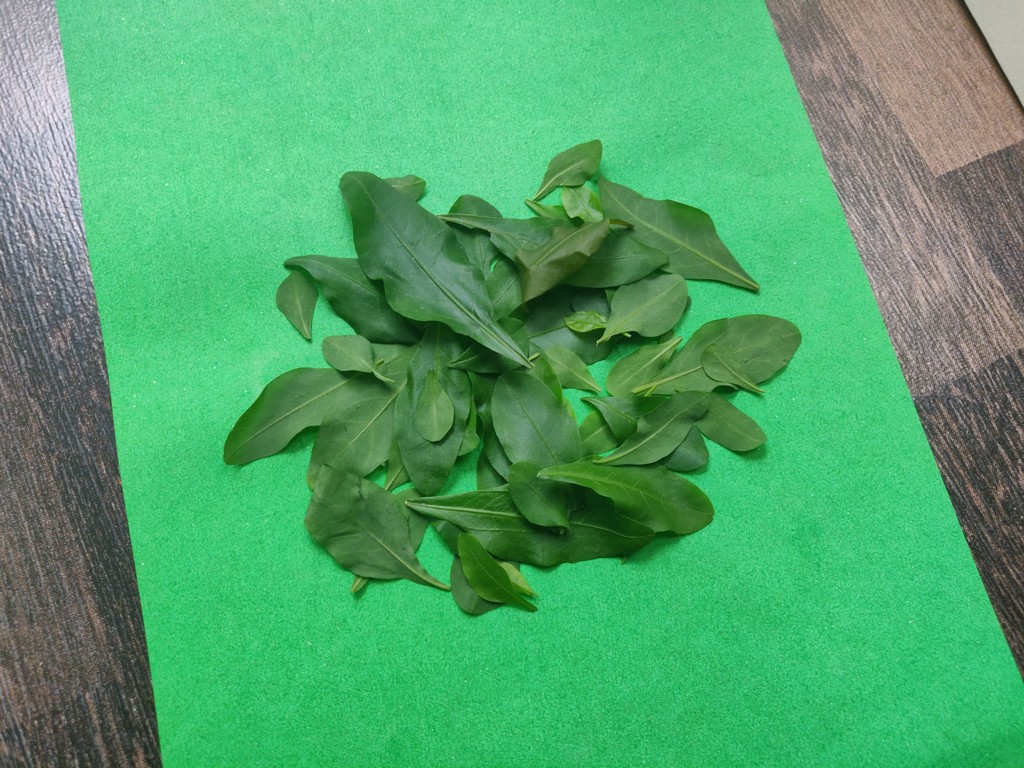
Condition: Healthy
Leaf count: multiple
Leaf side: unknown